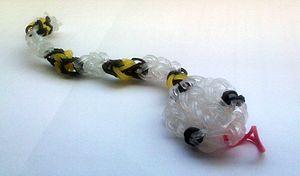
Le Rainbow loom est un kit de création d'accessoires en plastique, à base principalement d'élastiques, inventé en 2011 par l'ingénieur mécanique Cheong Choon Ng. Ce produit obtient un succès commercial international en 2013.